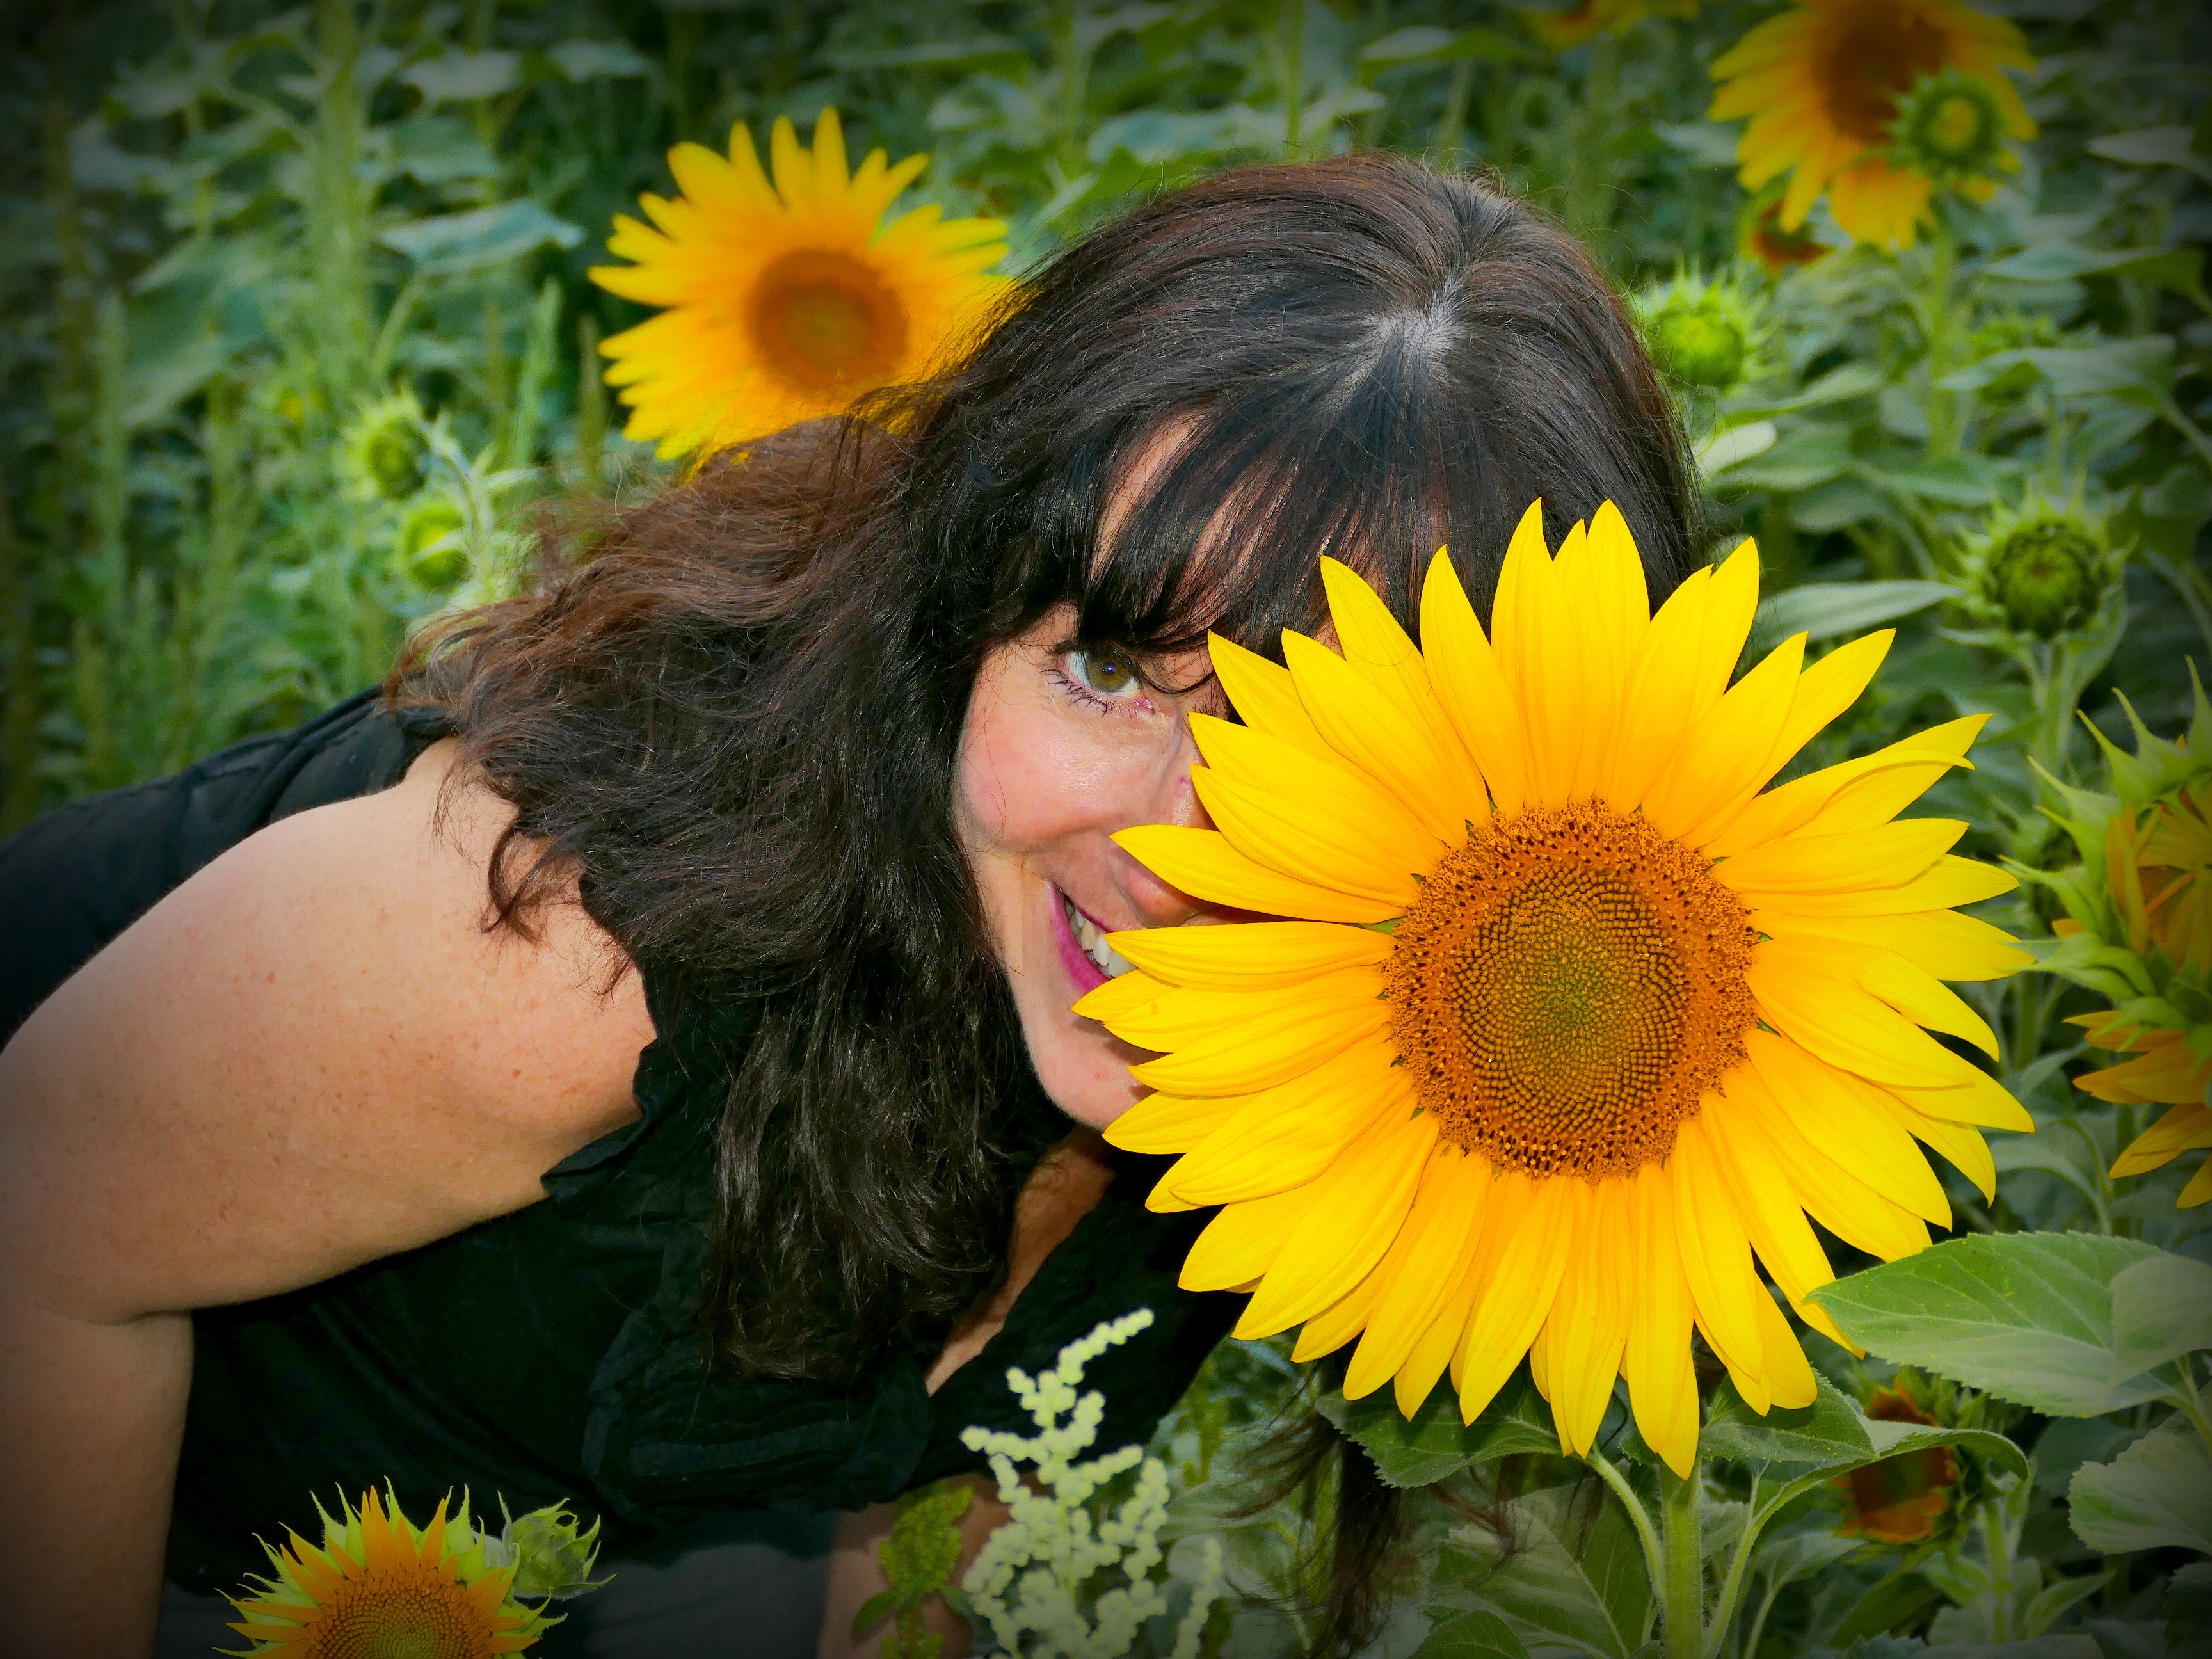
plant, woman, flower, petal, botany, yellow, flora, smile, sunflower, posing, pose, sun flower, beautiful, pretty, floristry, flowering plant, daisy family, flower bouquet, asterales, sunflower seed, land plant